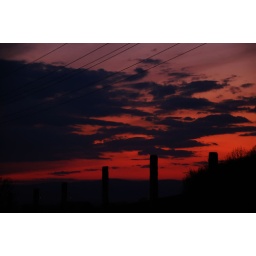
A sunset in Covasna, The contrast with the poles and the bright red and orange sky.